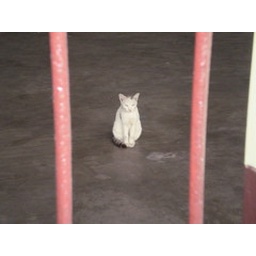
Many feral and stay dogs and cats exist all over (both Thailand and Taiwan)